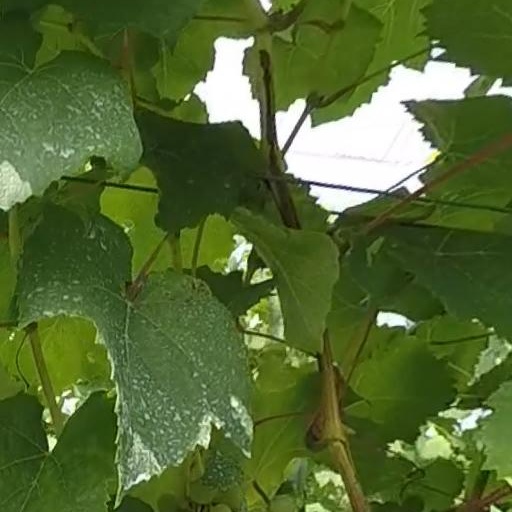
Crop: grape